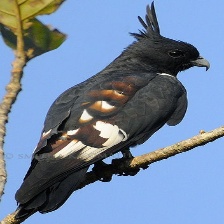
Species: BLACK BAZA
Scientific name: AVICEDA LEUPHOTES